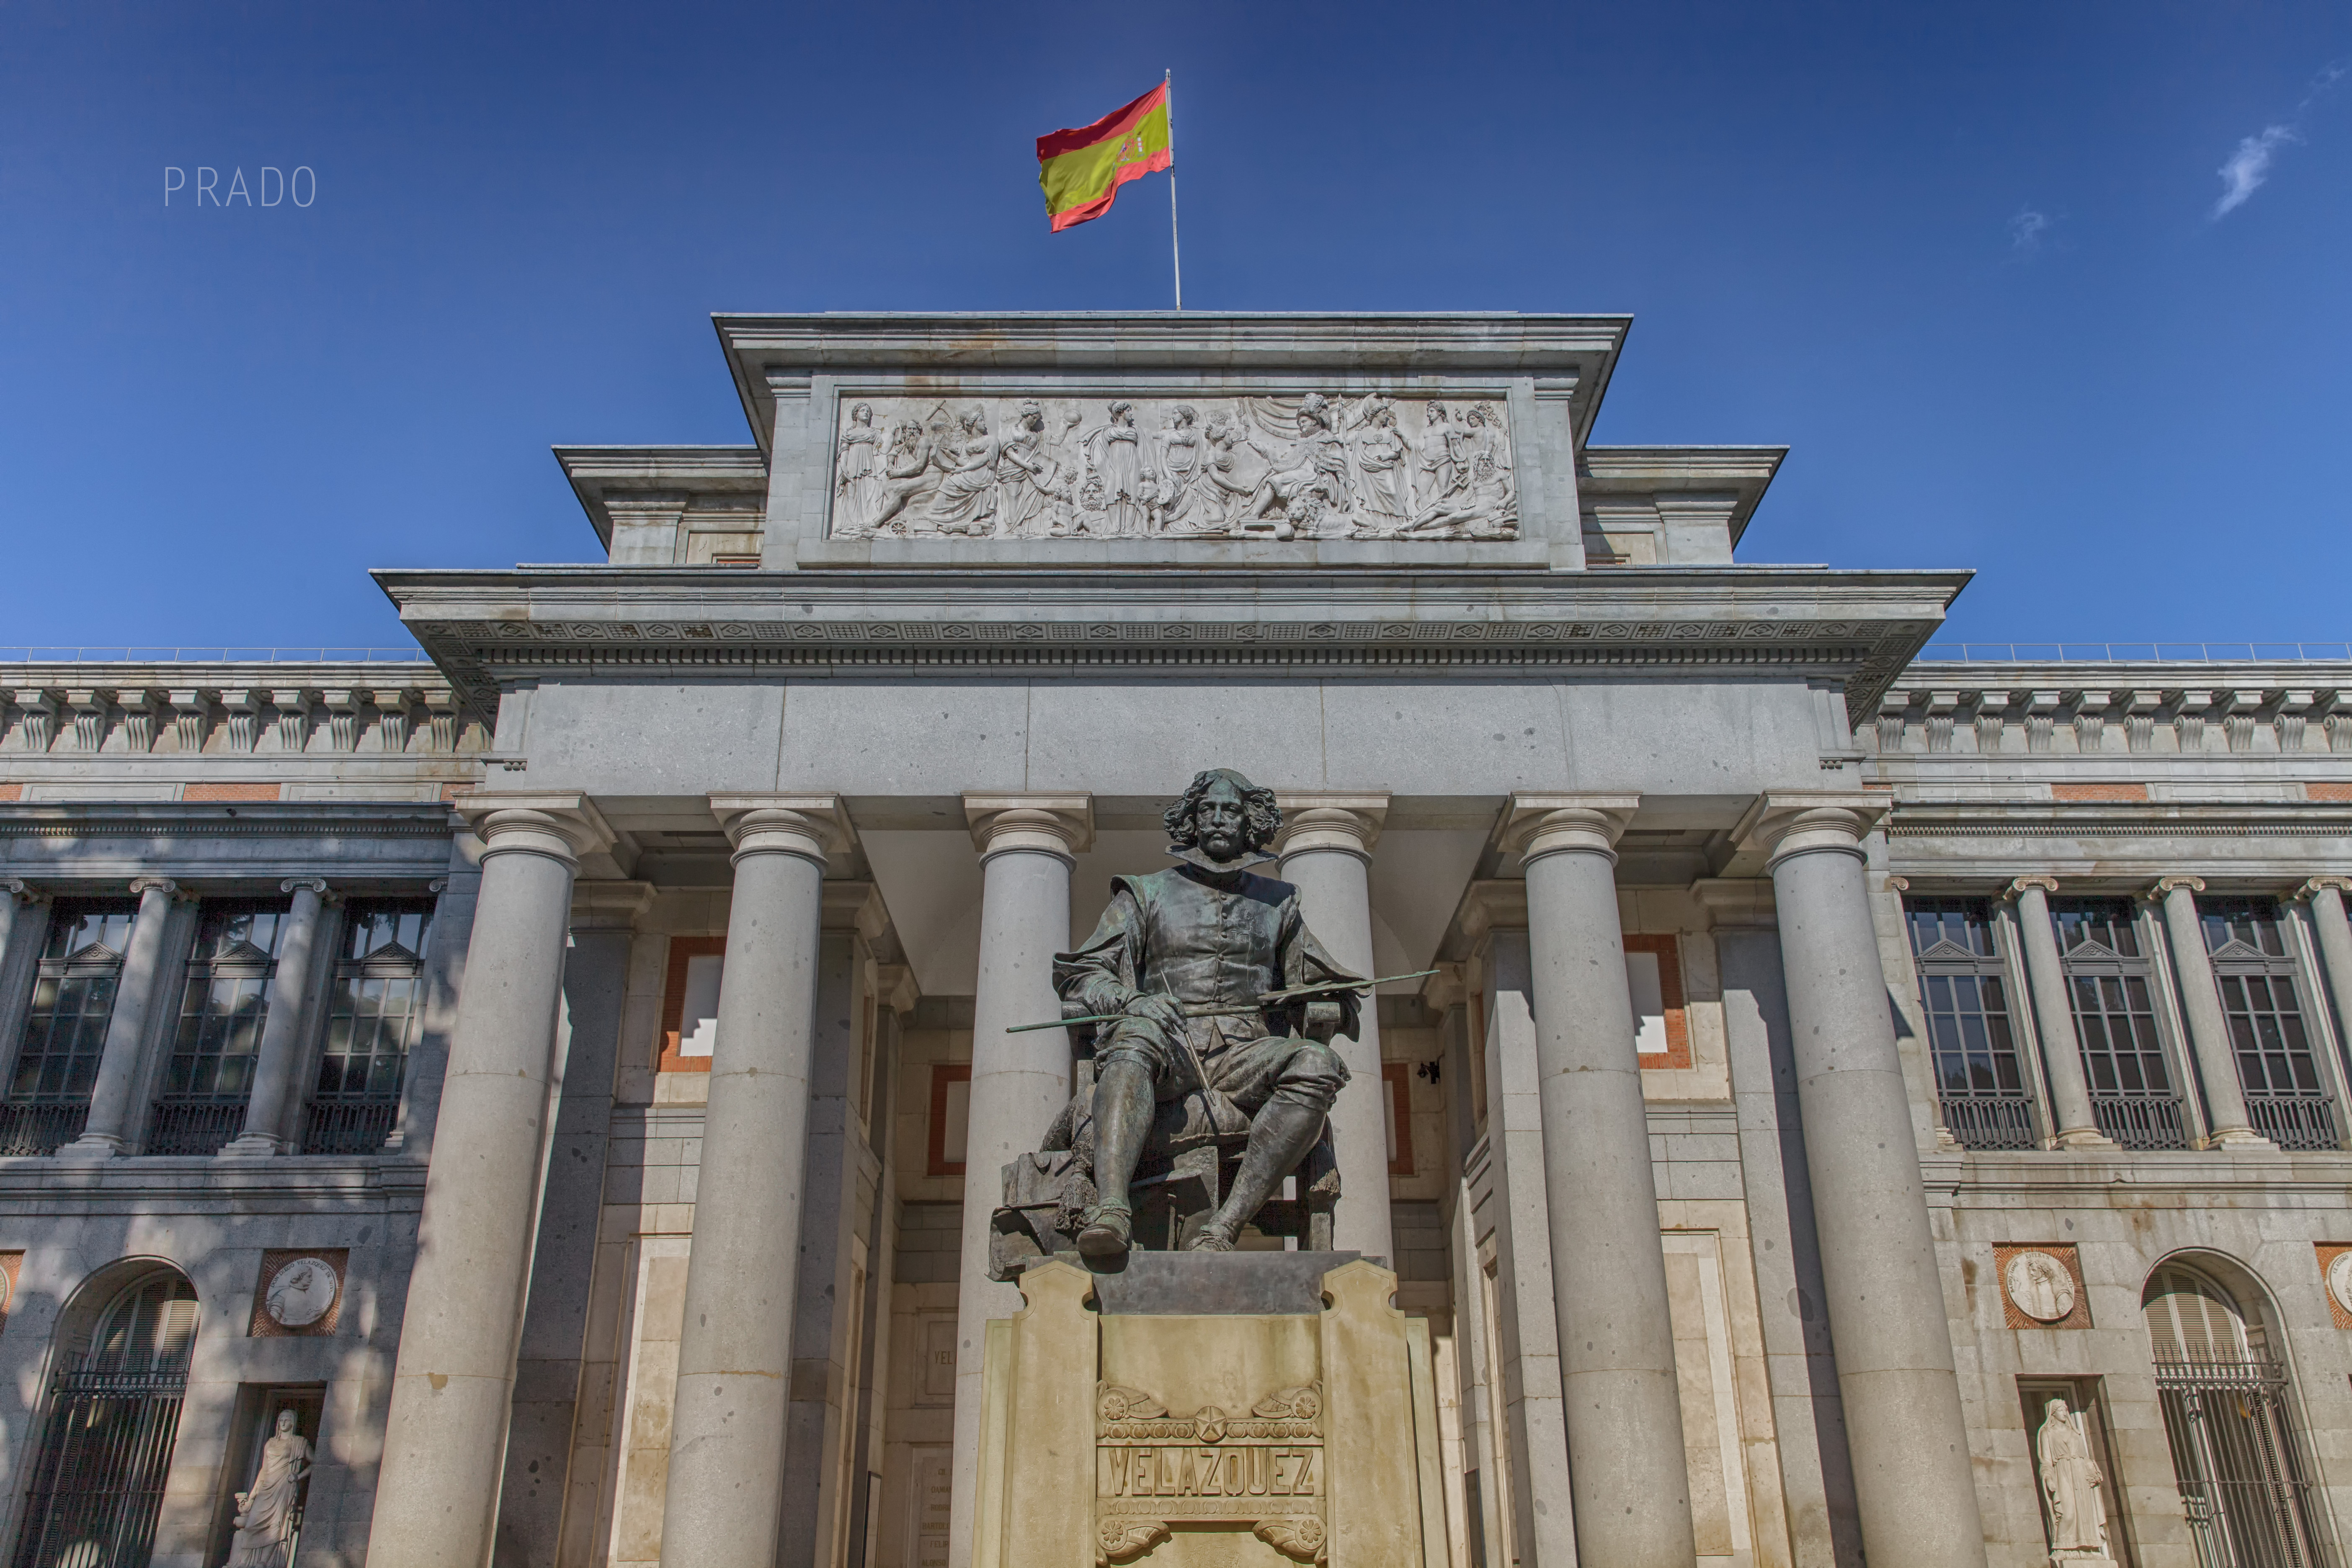
museum, art, meadow, madrid, facade, sculpture, classical architecture, landmark, architecture, building, ancient roman architecture, monument, sky, government, historic site, tourist attraction, arch, column, national historic landmark, palace, courthouse, parliament, court, statue, flag, presidential palace, seat of local government, city, tourism